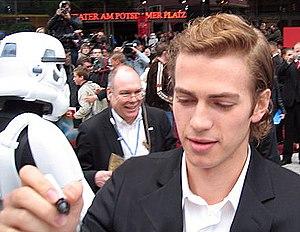
Hayden Christensen lors de l'avant-première de Star Wars Episode III en mai 2005 à Berlin.
Star Wars [stɑɹ wɔɹz] est un univers de science fantasy créé par George Lucas. D'abord conçue comme une trilogie cinématographique sortie entre 1977 et 1983, la saga s'accroît ensuite, entre 1999 et 2005, de trois nouveaux films, qui racontent des événements antérieurs à la première trilogie. Cette dernière ainsi que la deuxième trilogie dite « Prélogie » connaissent un immense succès commercial et un accueil critique généralement positif. Dans un souci de cohérence, et pour atteindre un résultat qu'il n'avait pas pu obtenir dès le départ, le créateur de la saga retravaille également les films de sa première trilogie, ressortis en 1997 et 2004 dans de nouvelles versions.